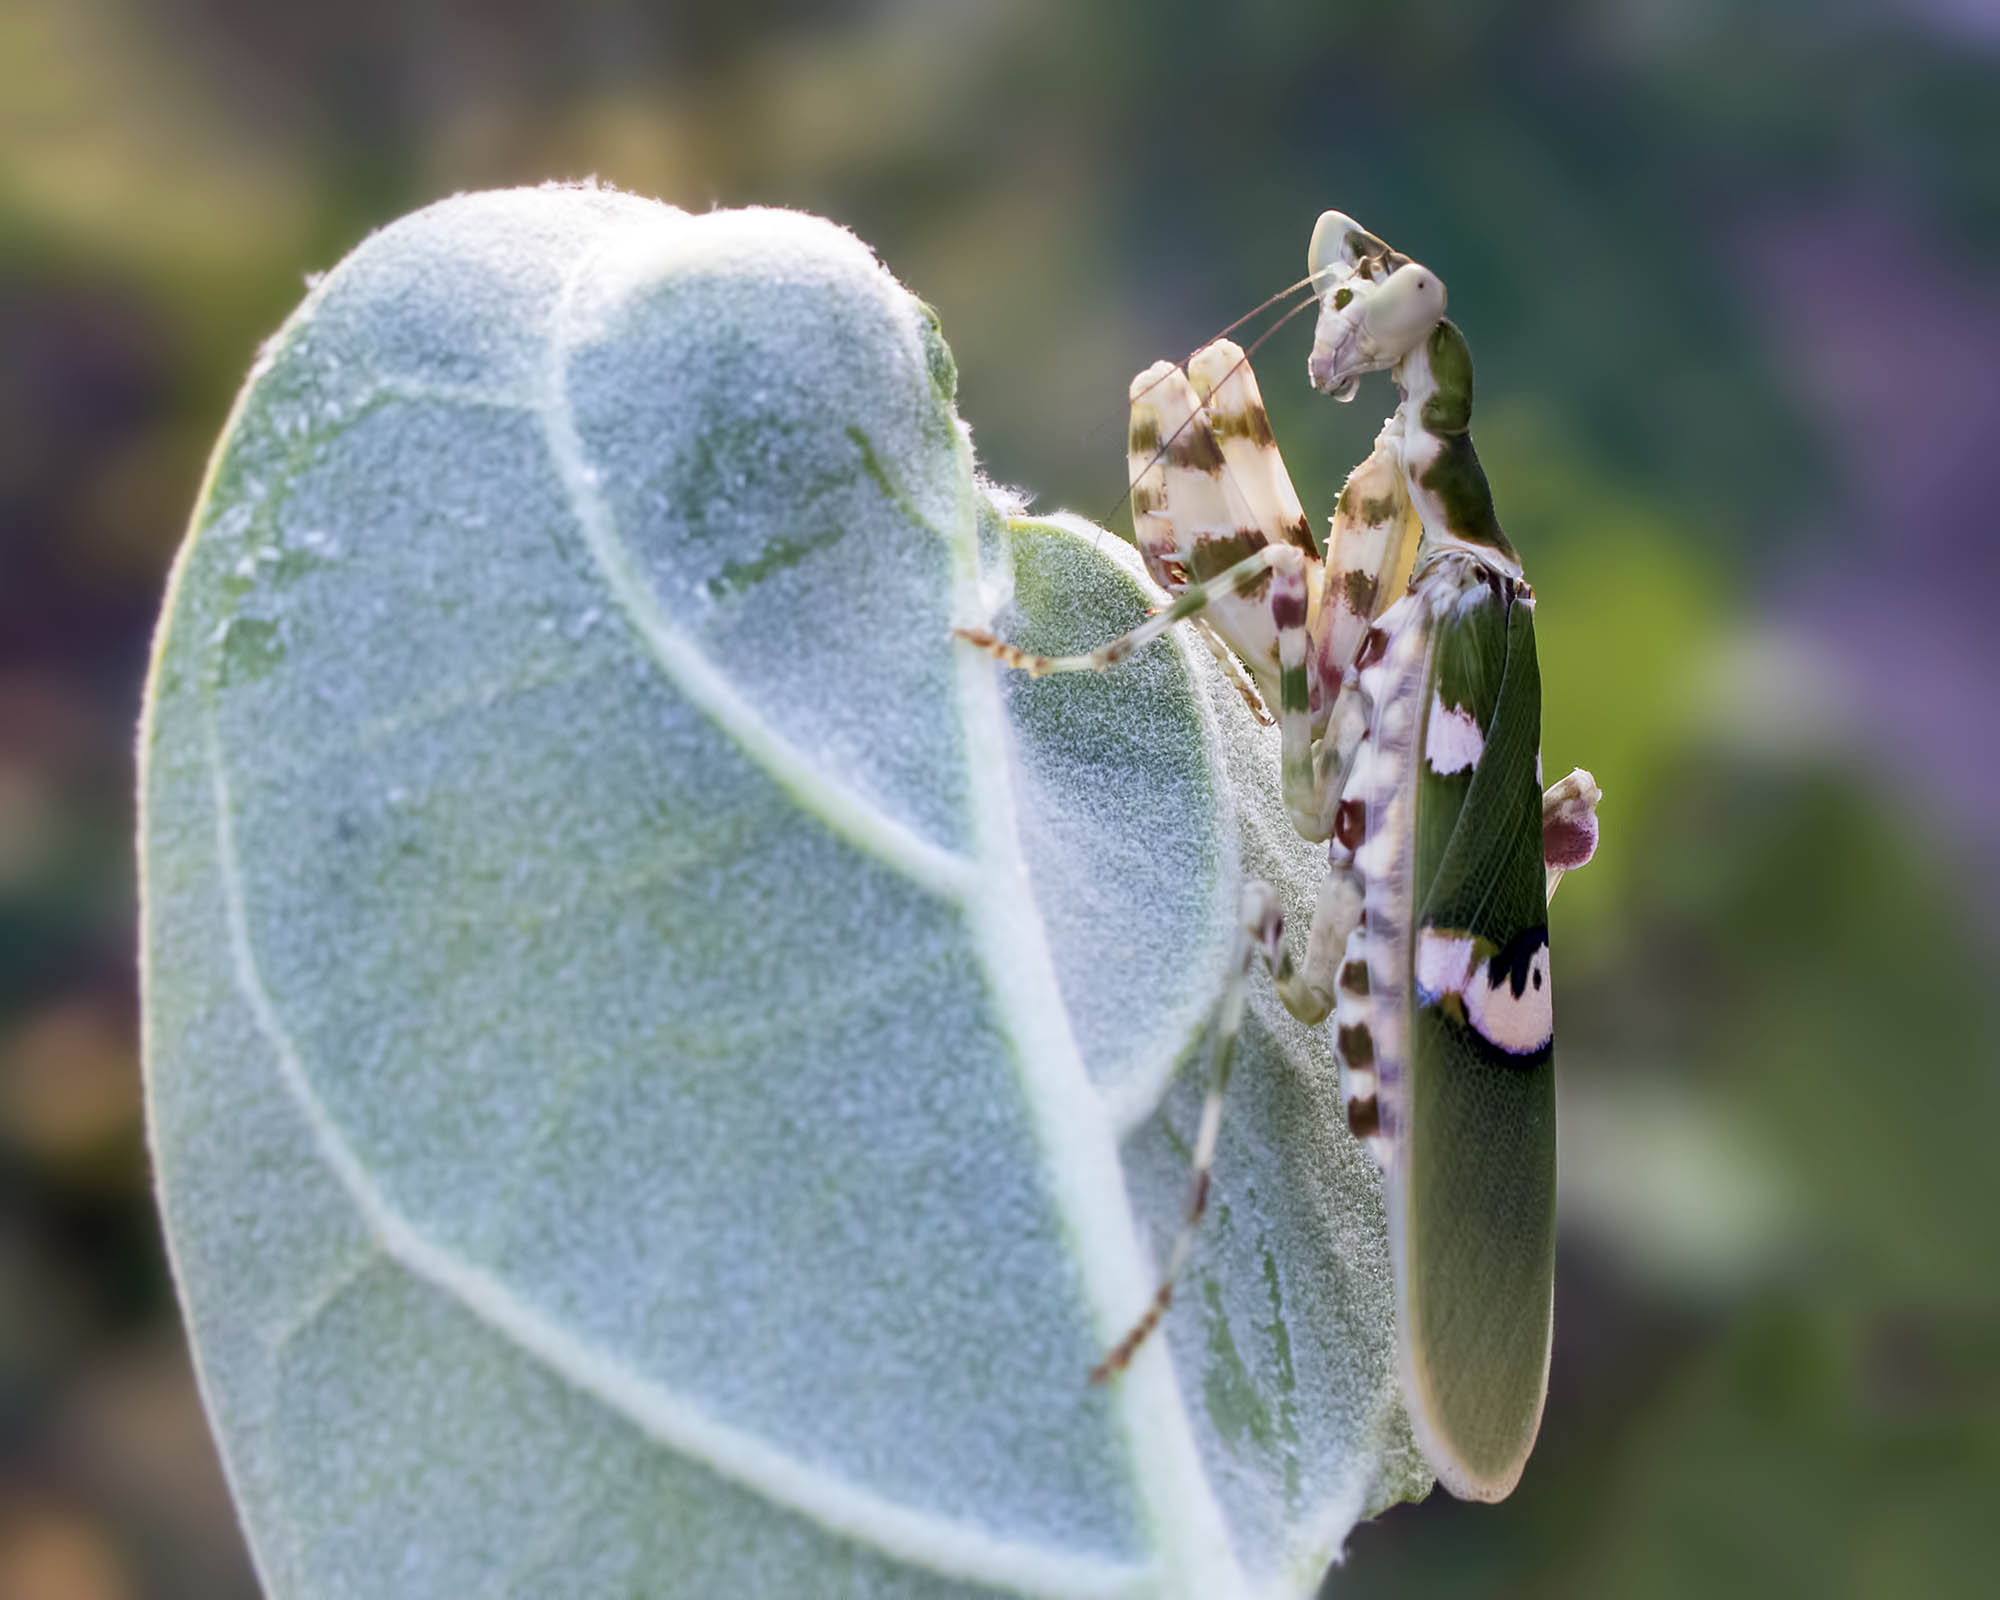
nature, plant, photography, leaf, flower, green, insect, botany, flora, fauna, invertebrate, close up, mantis, mantodea, india, arthropoda, ariansuresh, skanfarmhouse, nellore, andhrapradesh, animalia, hexapoda, insecta, pterygota, neoptera, hymenopodidae, creobroter, flowermantis, hymenopodinae, hymenopodini, indianflowermantis, 750d2016img5640, macro photography, plant stem